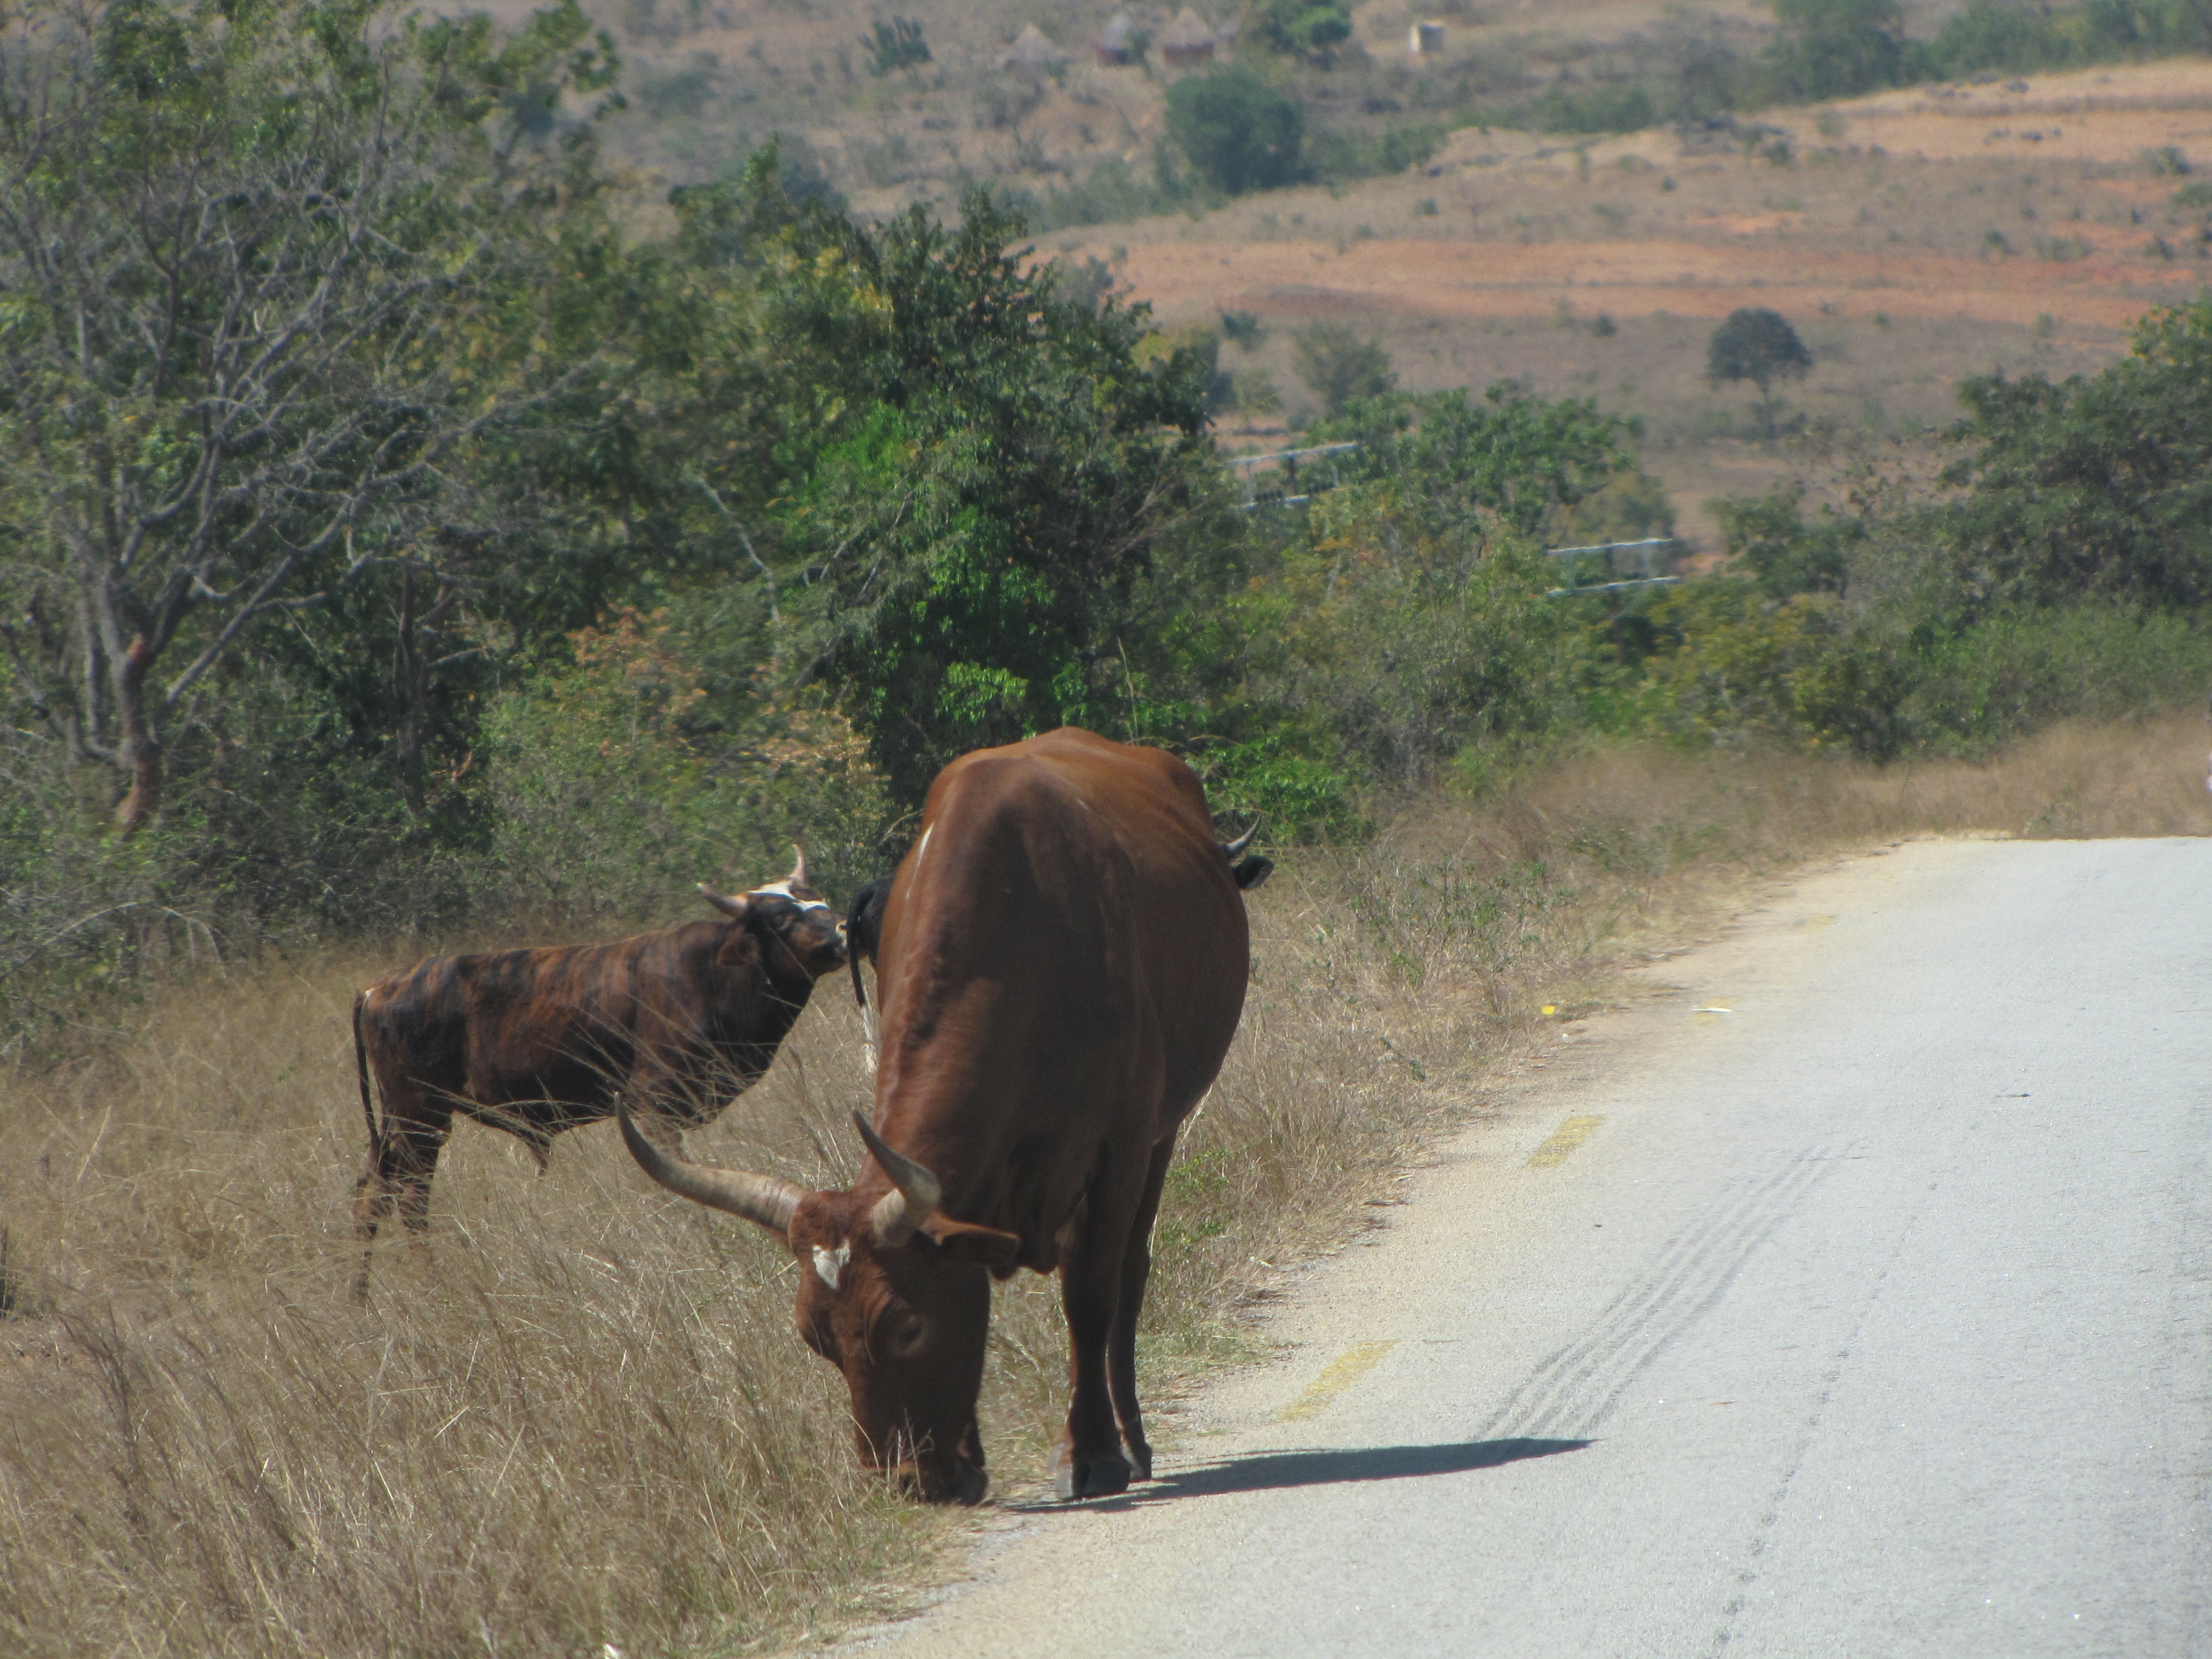
adventure, wildlife, herd, grazing, mammal, fauna, savanna, elephant, safari, indian elephant, cattle like mammal, elephants and mammoths